Ain es Saheb airstrike

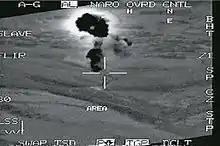
IAF video of the strike

The Ain es Saheb airstrike occurred on 5 October 2003 and was the first overt Israeli military operation in Syria since the 1973 Yom Kippur War.